Locate the barista tools in this POV image.
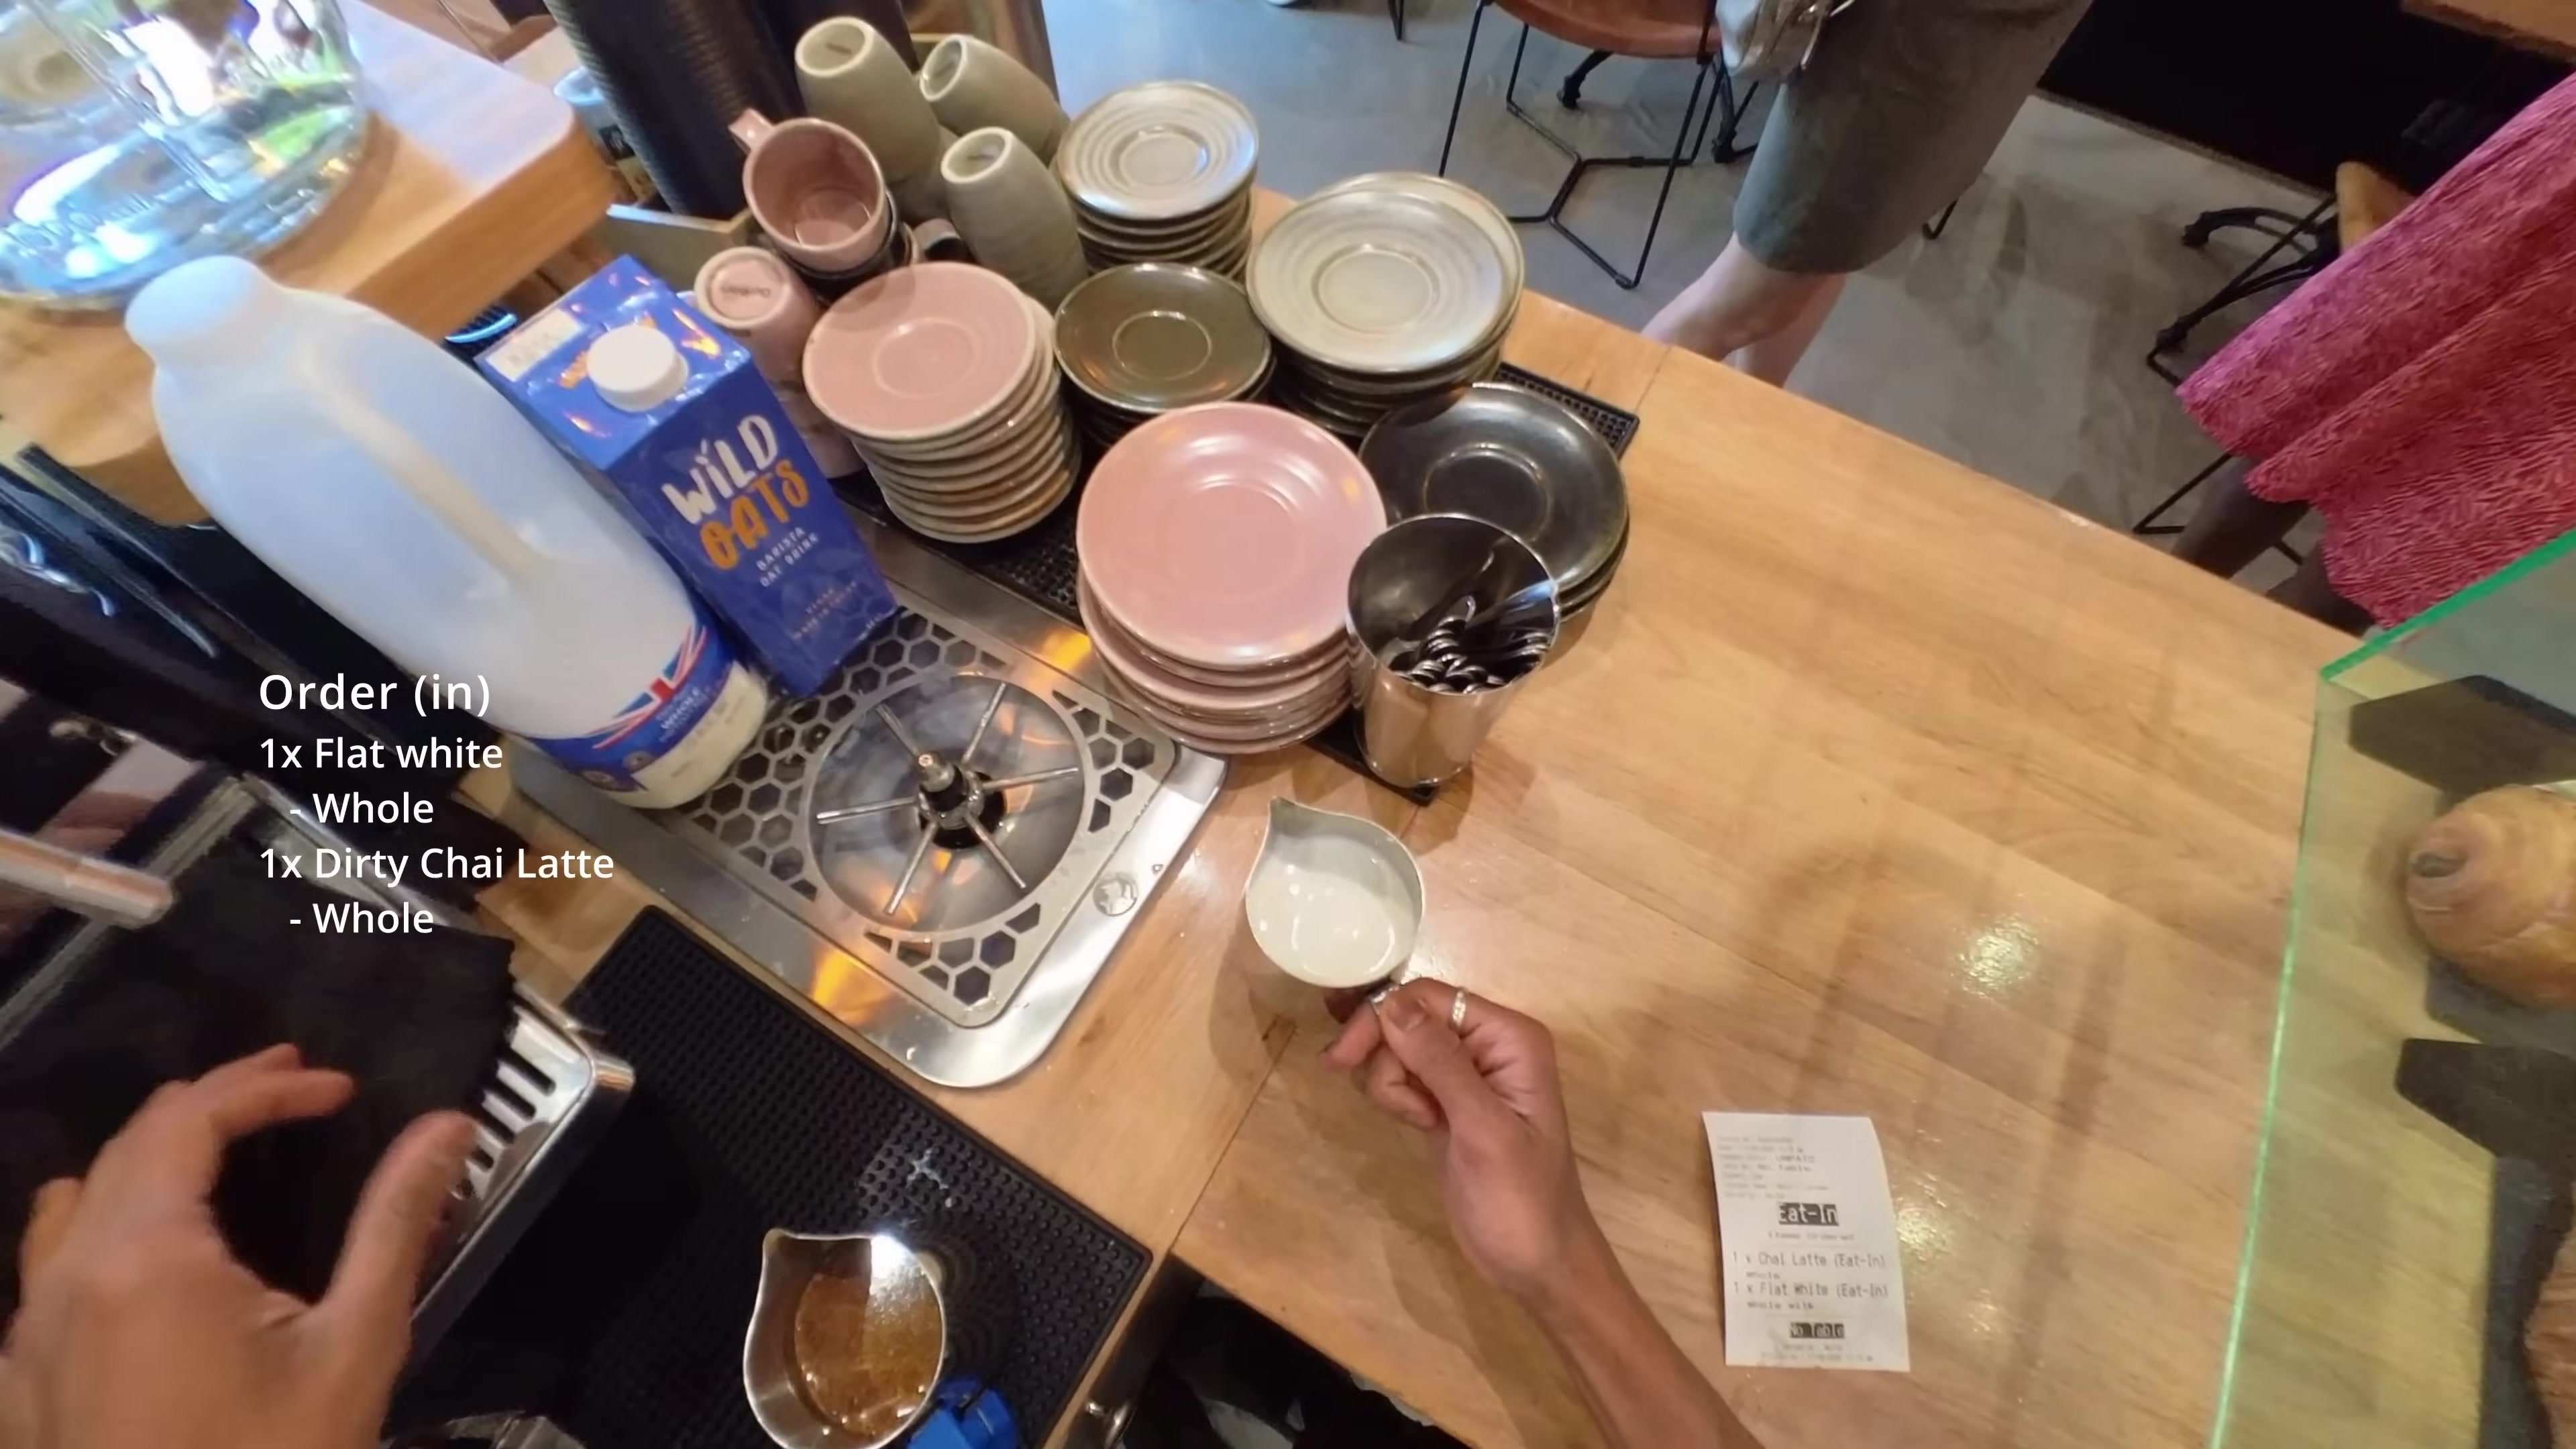
Detections: Milk Pitcher [285,846,371,993], Milk Pitcher [479,548,564,707], Milk Container [49,174,302,558], Hand [0,720,187,999], Steam Wand [0,585,78,641], Milk Container [172,171,347,481], Hand [507,684,624,886]